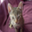
Label: cat